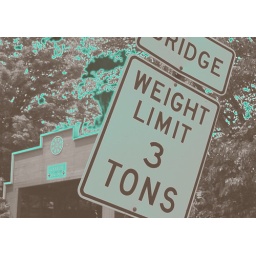
Red covered bridge and sign in neon